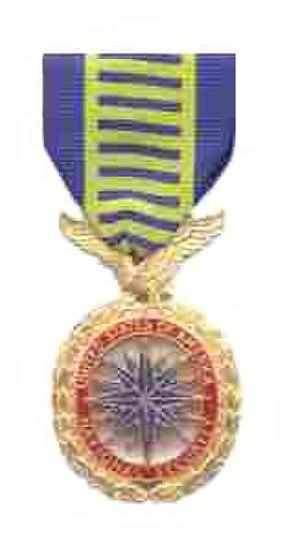
Le Conseil de sécurité nationale est une organisation administrative dépendant directement du président des États-Unis. Il a un rôle de conseil, de coordination et parfois d’impulsion sur les sujets de politique étrangère, de sécurité nationale, et plus généralement sur l’ensemble des questions stratégiques. Il est en cela un acteur peu connu, mais majeur, parfois prédominant, de la politique étrangère des États-Unis.